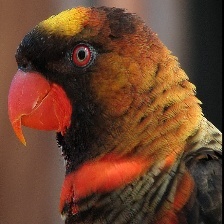
Species: DUSKY LORY
Scientific name: PSEUDEOS FUSCATA
ImageNet parent category: lorikeet